Serock

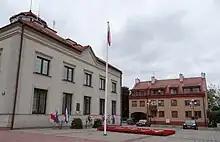
Memorial site to the inhabitants of Serock who died in the battles of World War I, the Polish–Soviet War and World War II, and those murdered in German and Soviet camps and prisons during World War II

In September 1939, Serock was a place of fighting between the Poles and the invading Germans during the Invasion of Poland, which started World War II. On September 5, 1939, around 50–70 people, both inhabitants of Serock and refugees from nearby Nasielsk, were killed in a German air raid. In mid-September 1939, the "Einsatzgruppe V" entered the town to commit atrocities against the population.